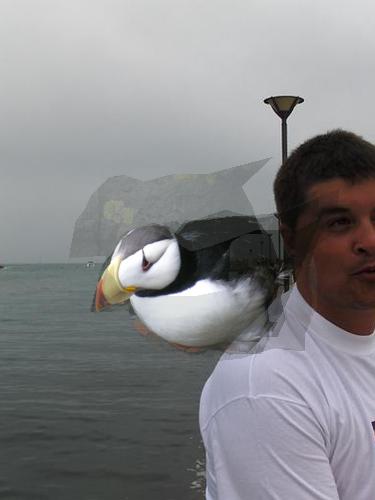
Bird species: Horned_Puffin
Bird type: waterbird
Background: water